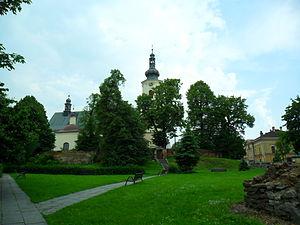
Kietrz est une ville de Pologne, située dans le sud du pays, dans la voïvodie d'Opole. Elle est le siège de la gmina de Kietrz, dans le powiat de Głubczyce.